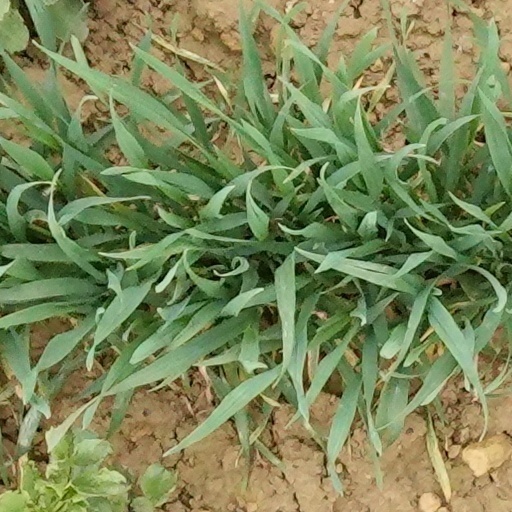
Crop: wheat